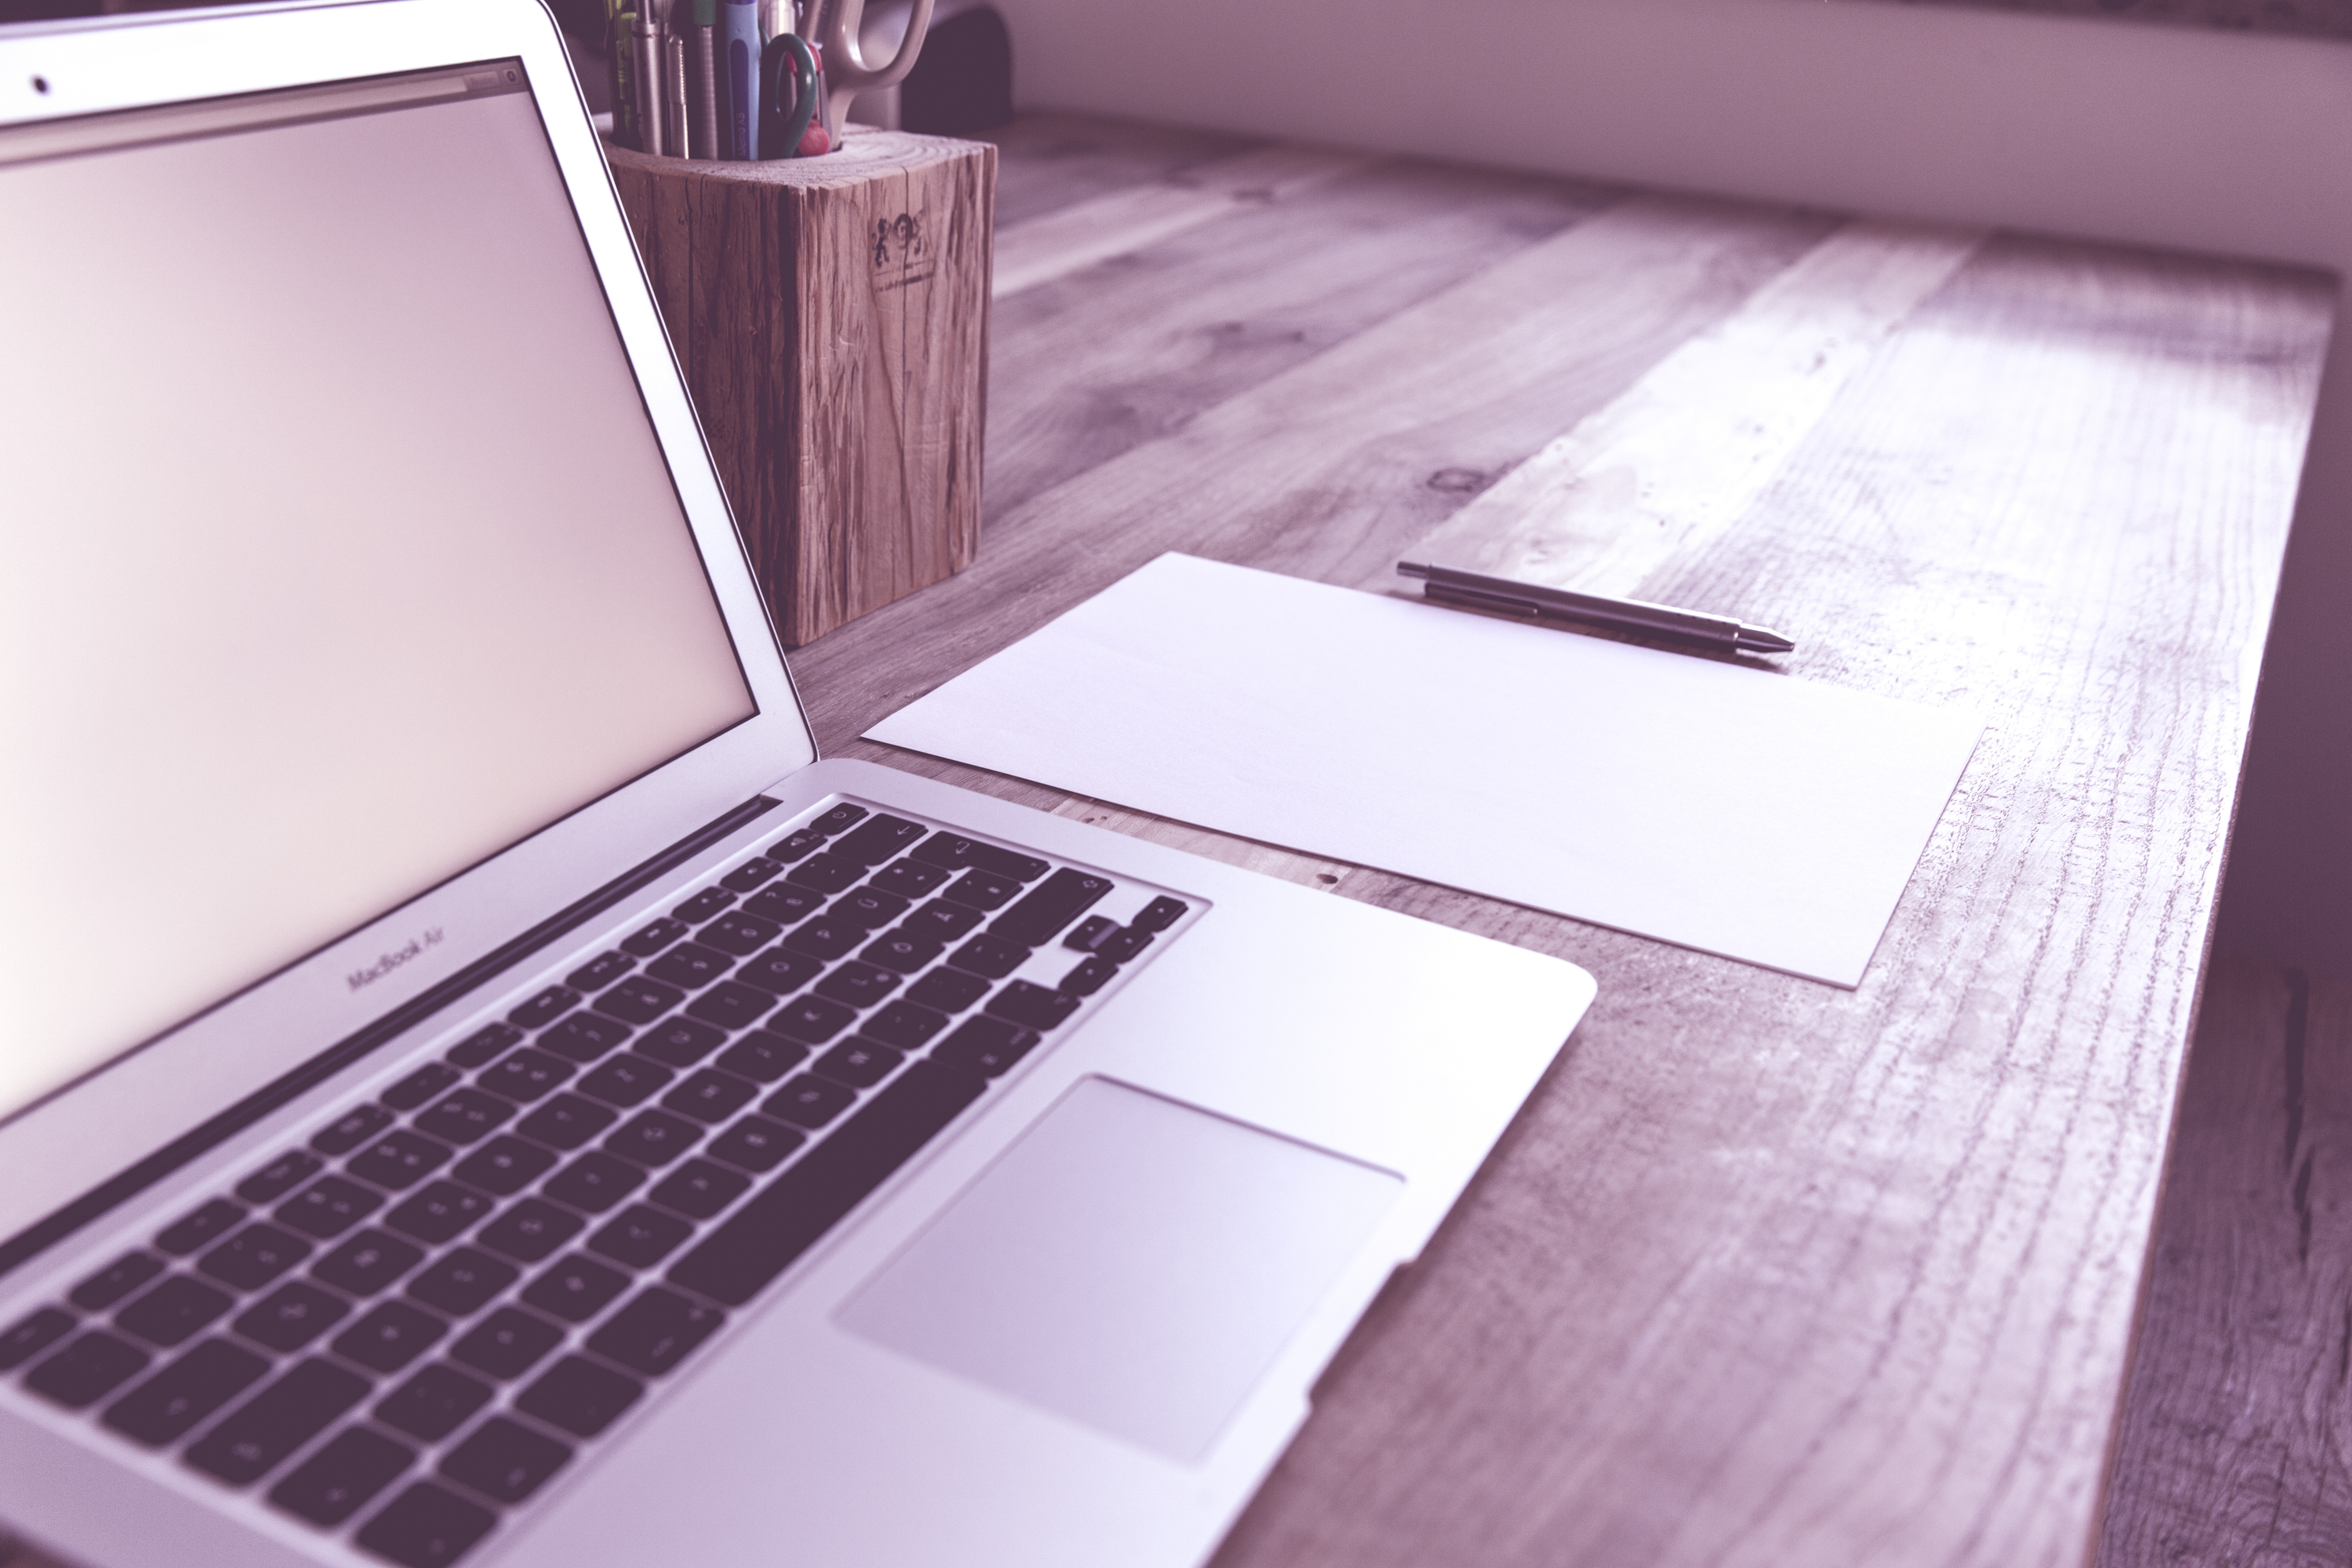
product, laptop, technology, purple, electronic device, line, Material property, desk, computer, font, architecture, personal computer, netbook, computer keyboard, gadget, furniture, interior design, flooring, floor, metal